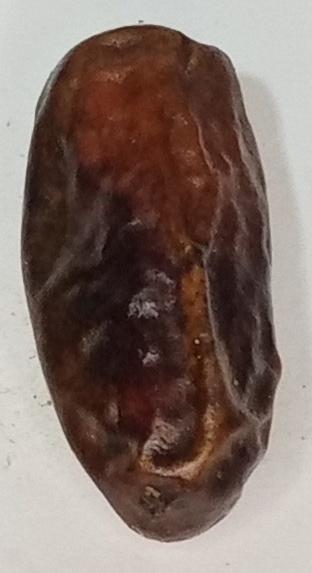
Variety: gajar
Size: small
Grade: grade-2